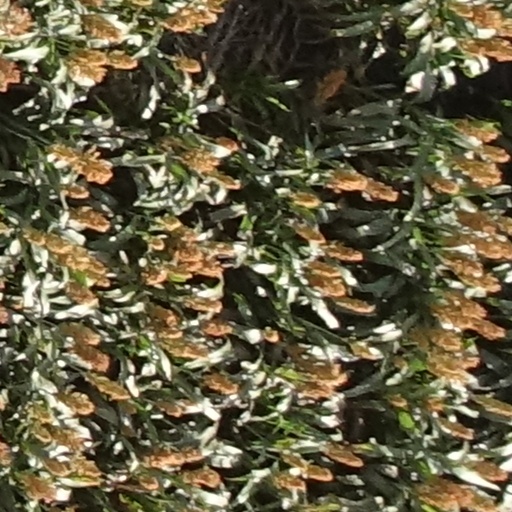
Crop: sorghum